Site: brandenburg
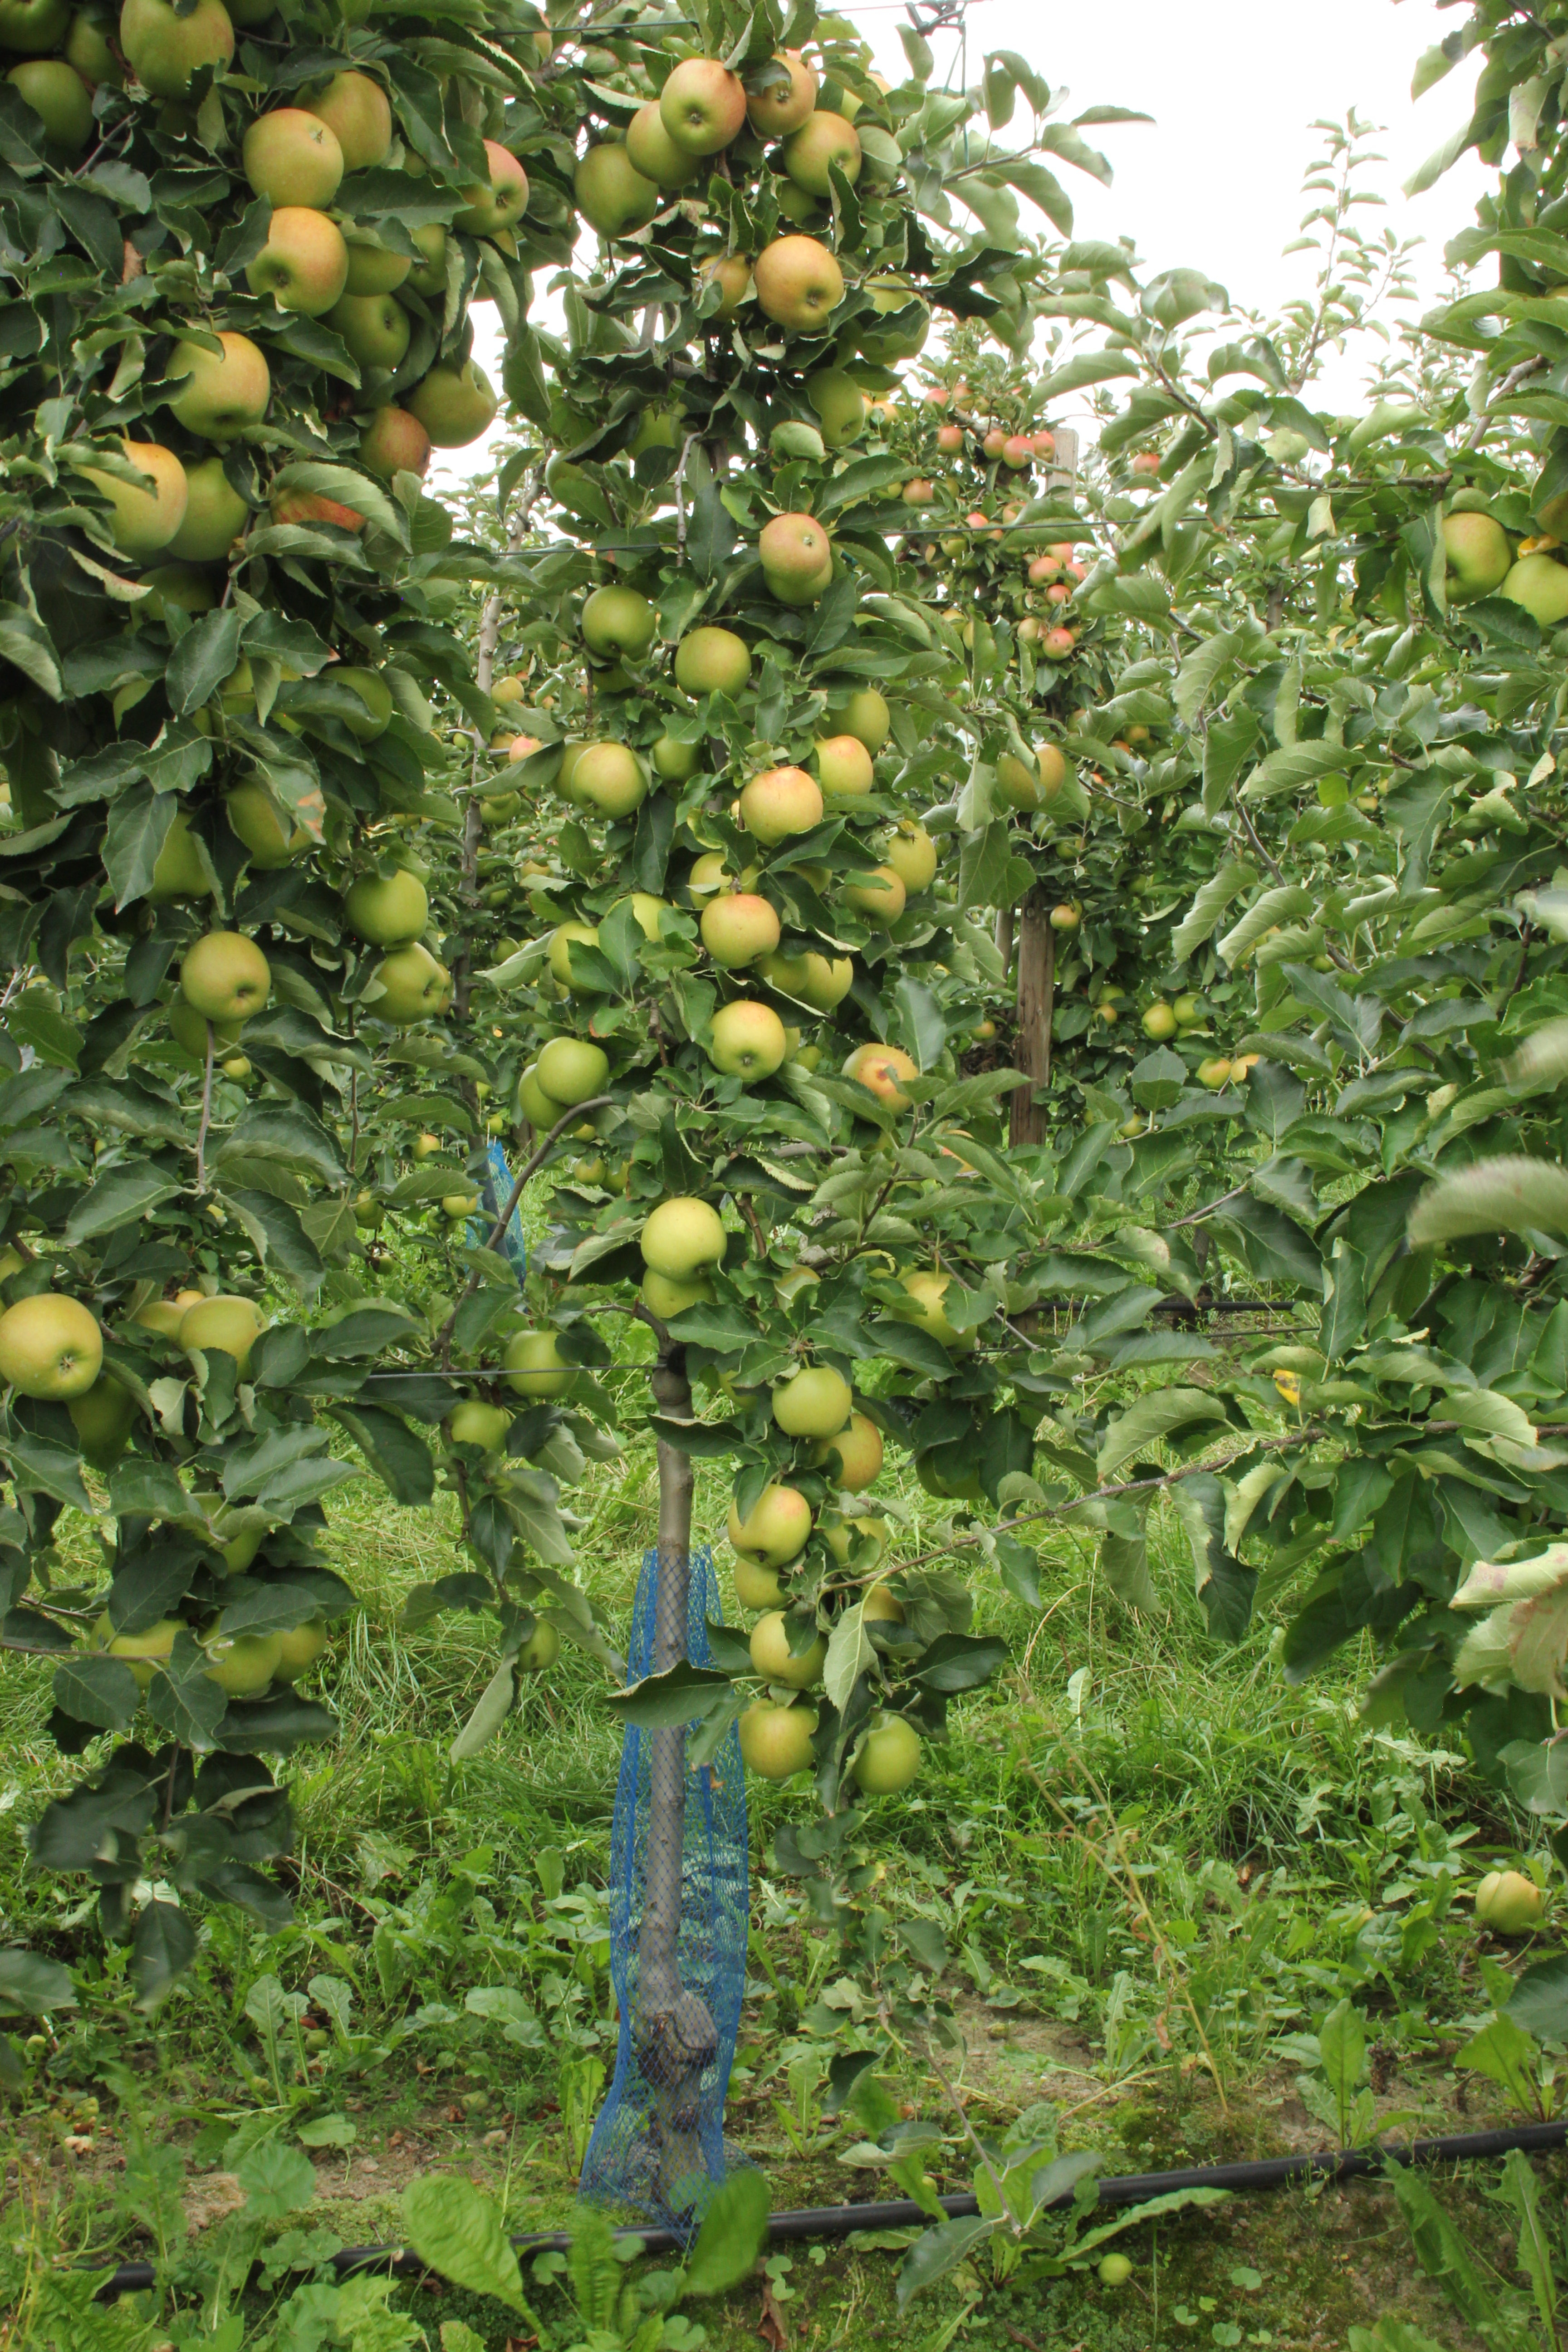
Growth stage (BBCH 87): Maturity of fruit and seed